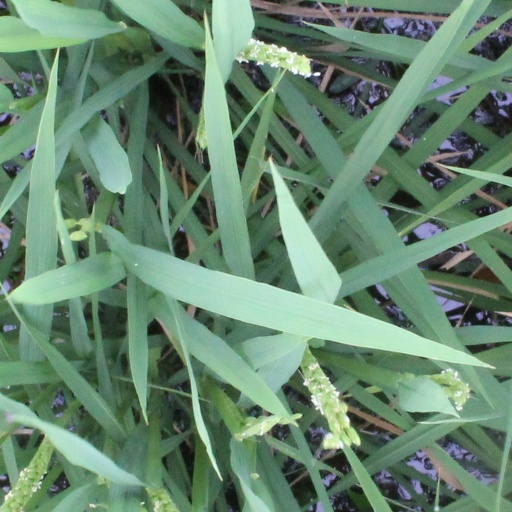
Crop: rice